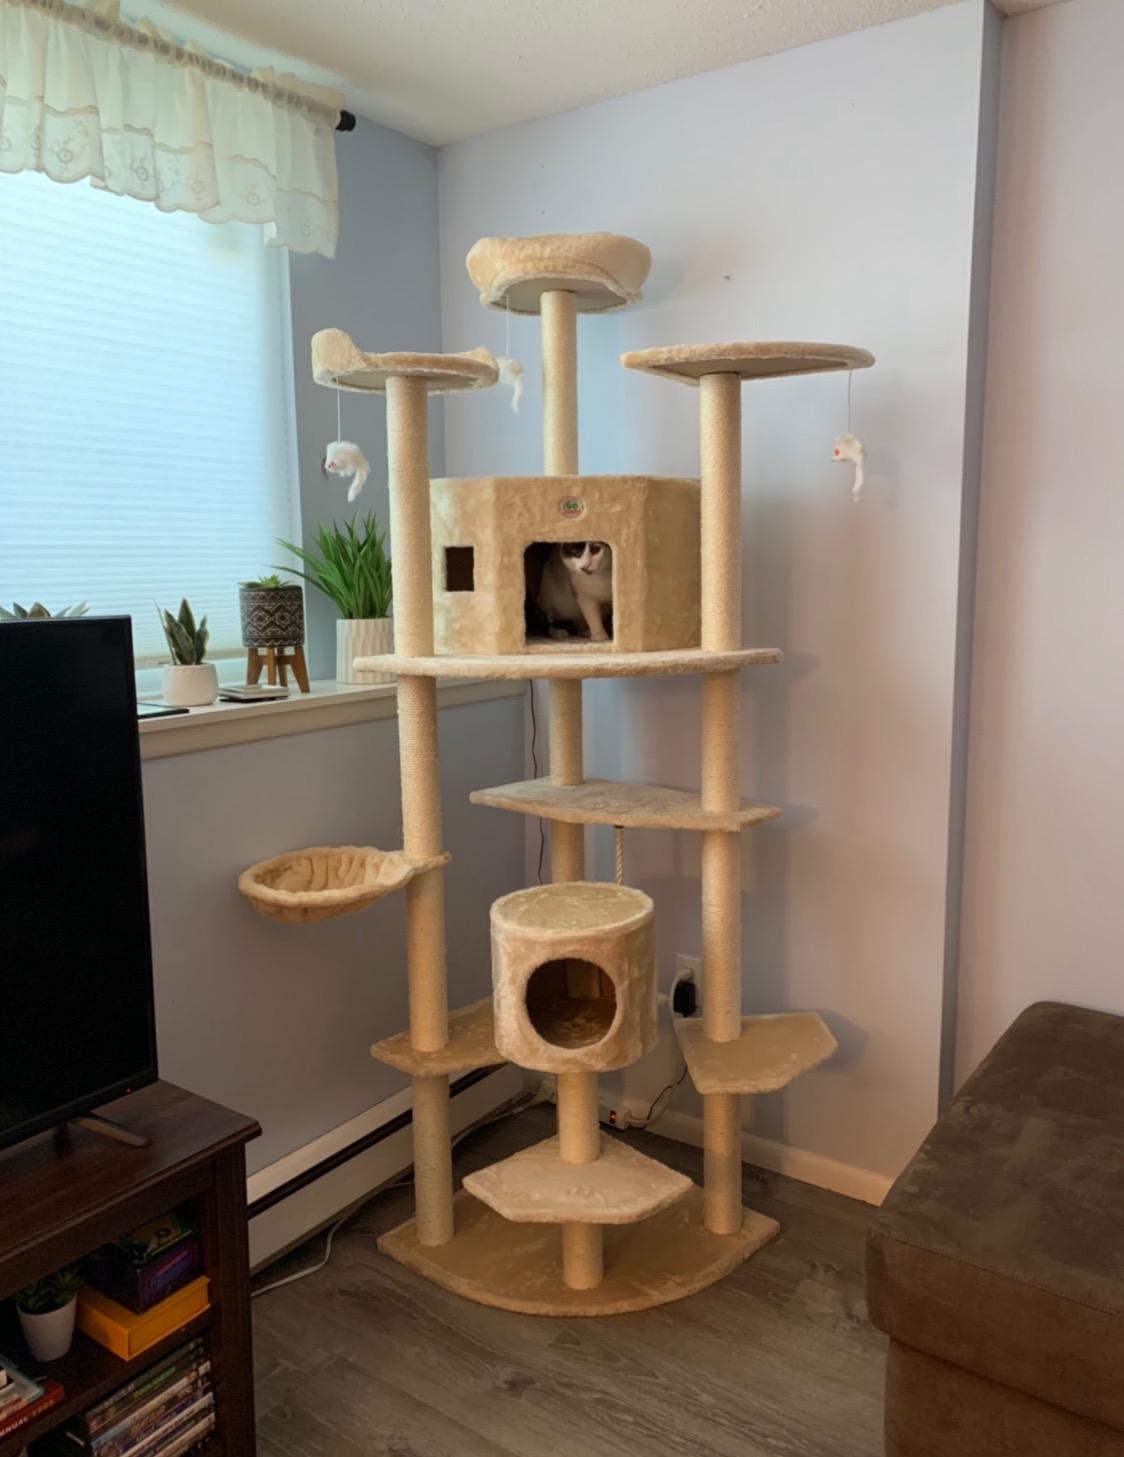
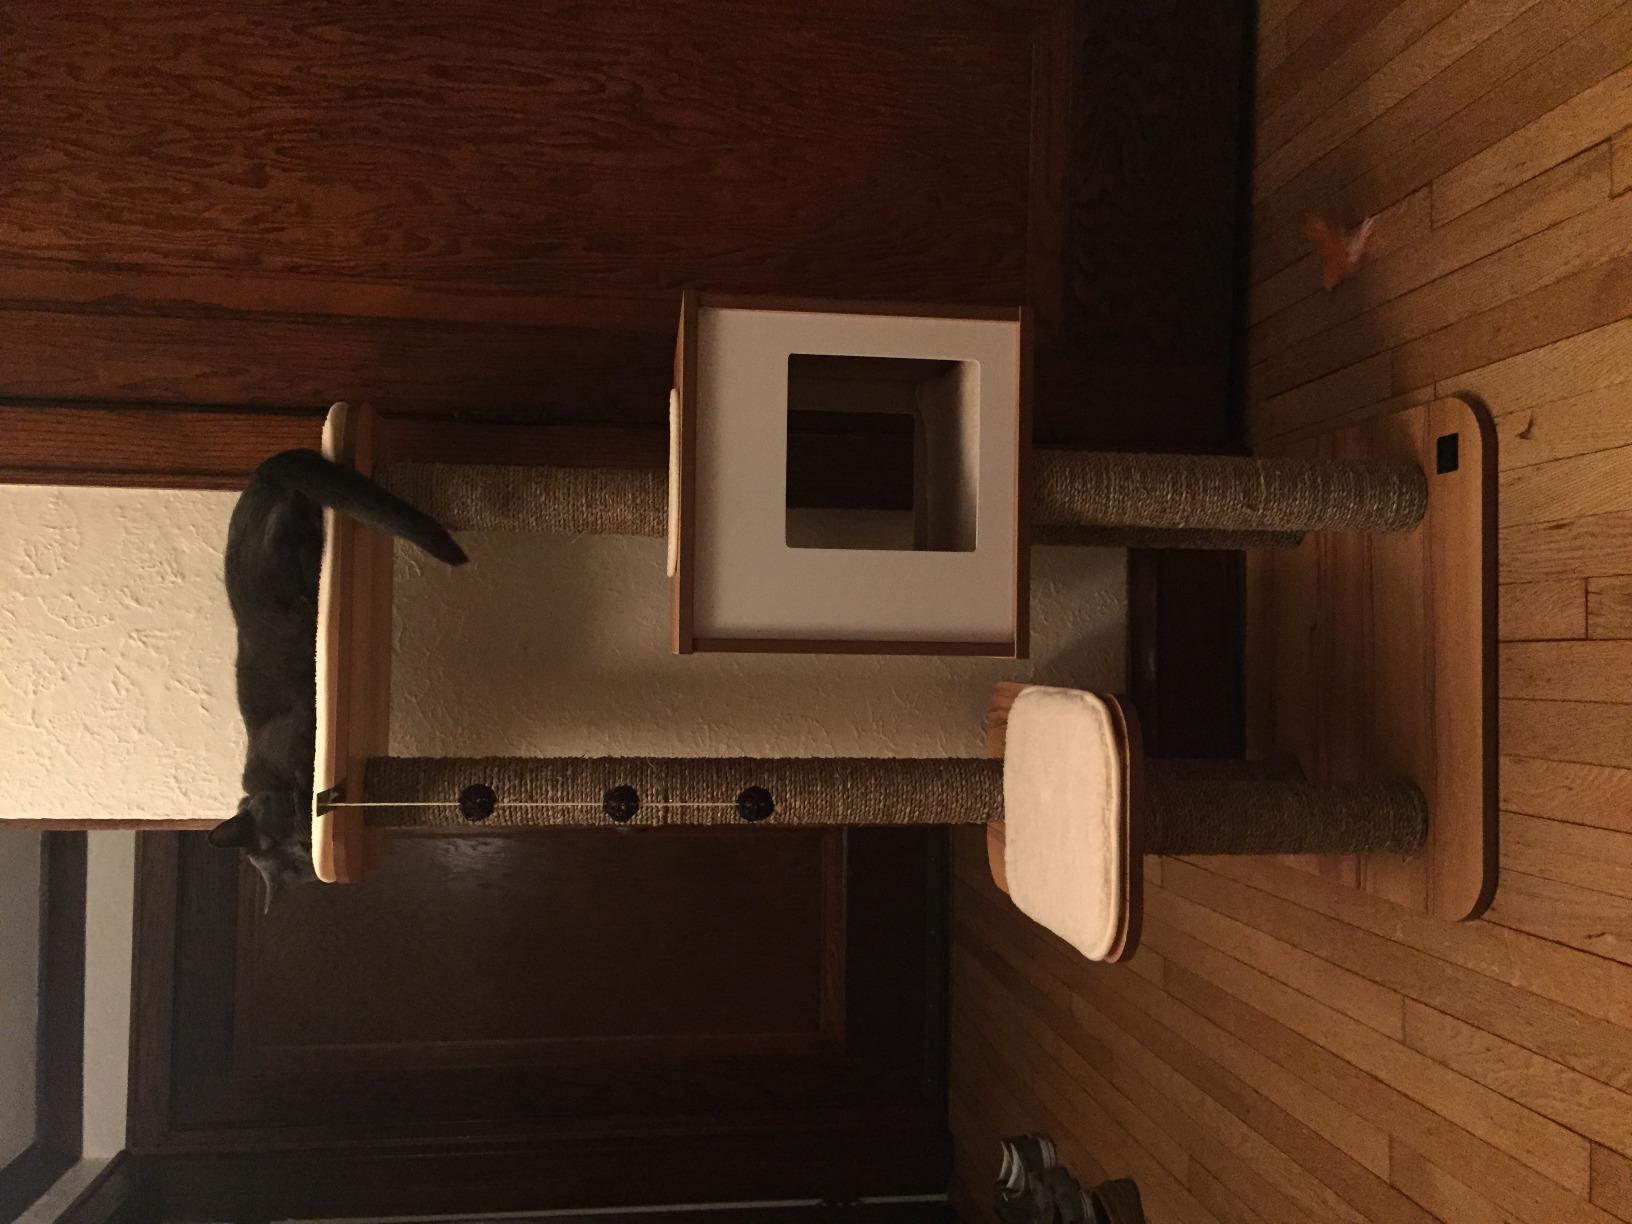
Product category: items_cat tree
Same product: no